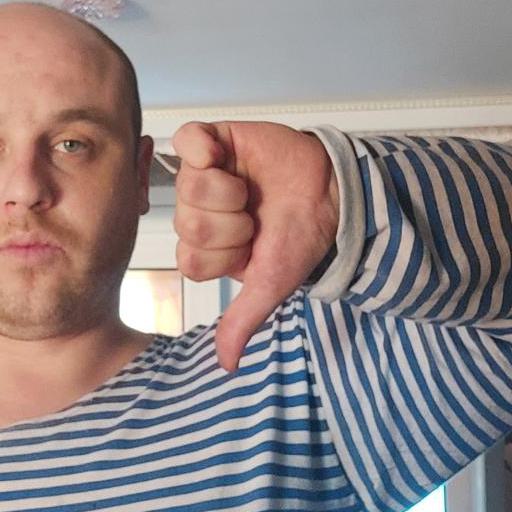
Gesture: dislike